Screen Award for Best Supporting Actor

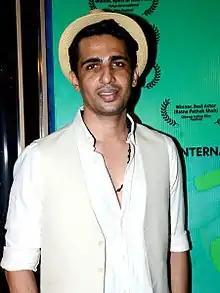
The 2020 recipient: Gulshan Devaiah

The Screen Award for Best Supporting Actor is chosen by a distinguished panel of judges from the Indian "Bollywood" film industry and the winners are announced in January. The first award was given to Anupam Kher. Saif Ali Khan, having won the award thrice, has more awards than any other actor in this category.